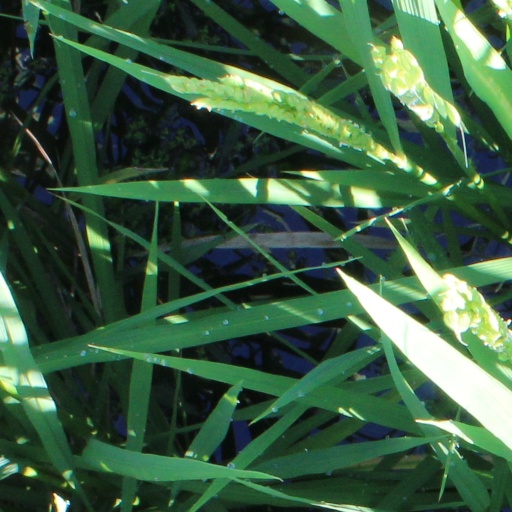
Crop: rice